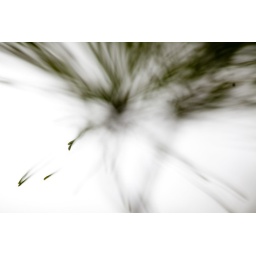
A pine tree on the campus of Eastern Illinois University in Charleston, Illinois on Tuesday, December 21, 2010. (Jay Grabiec)